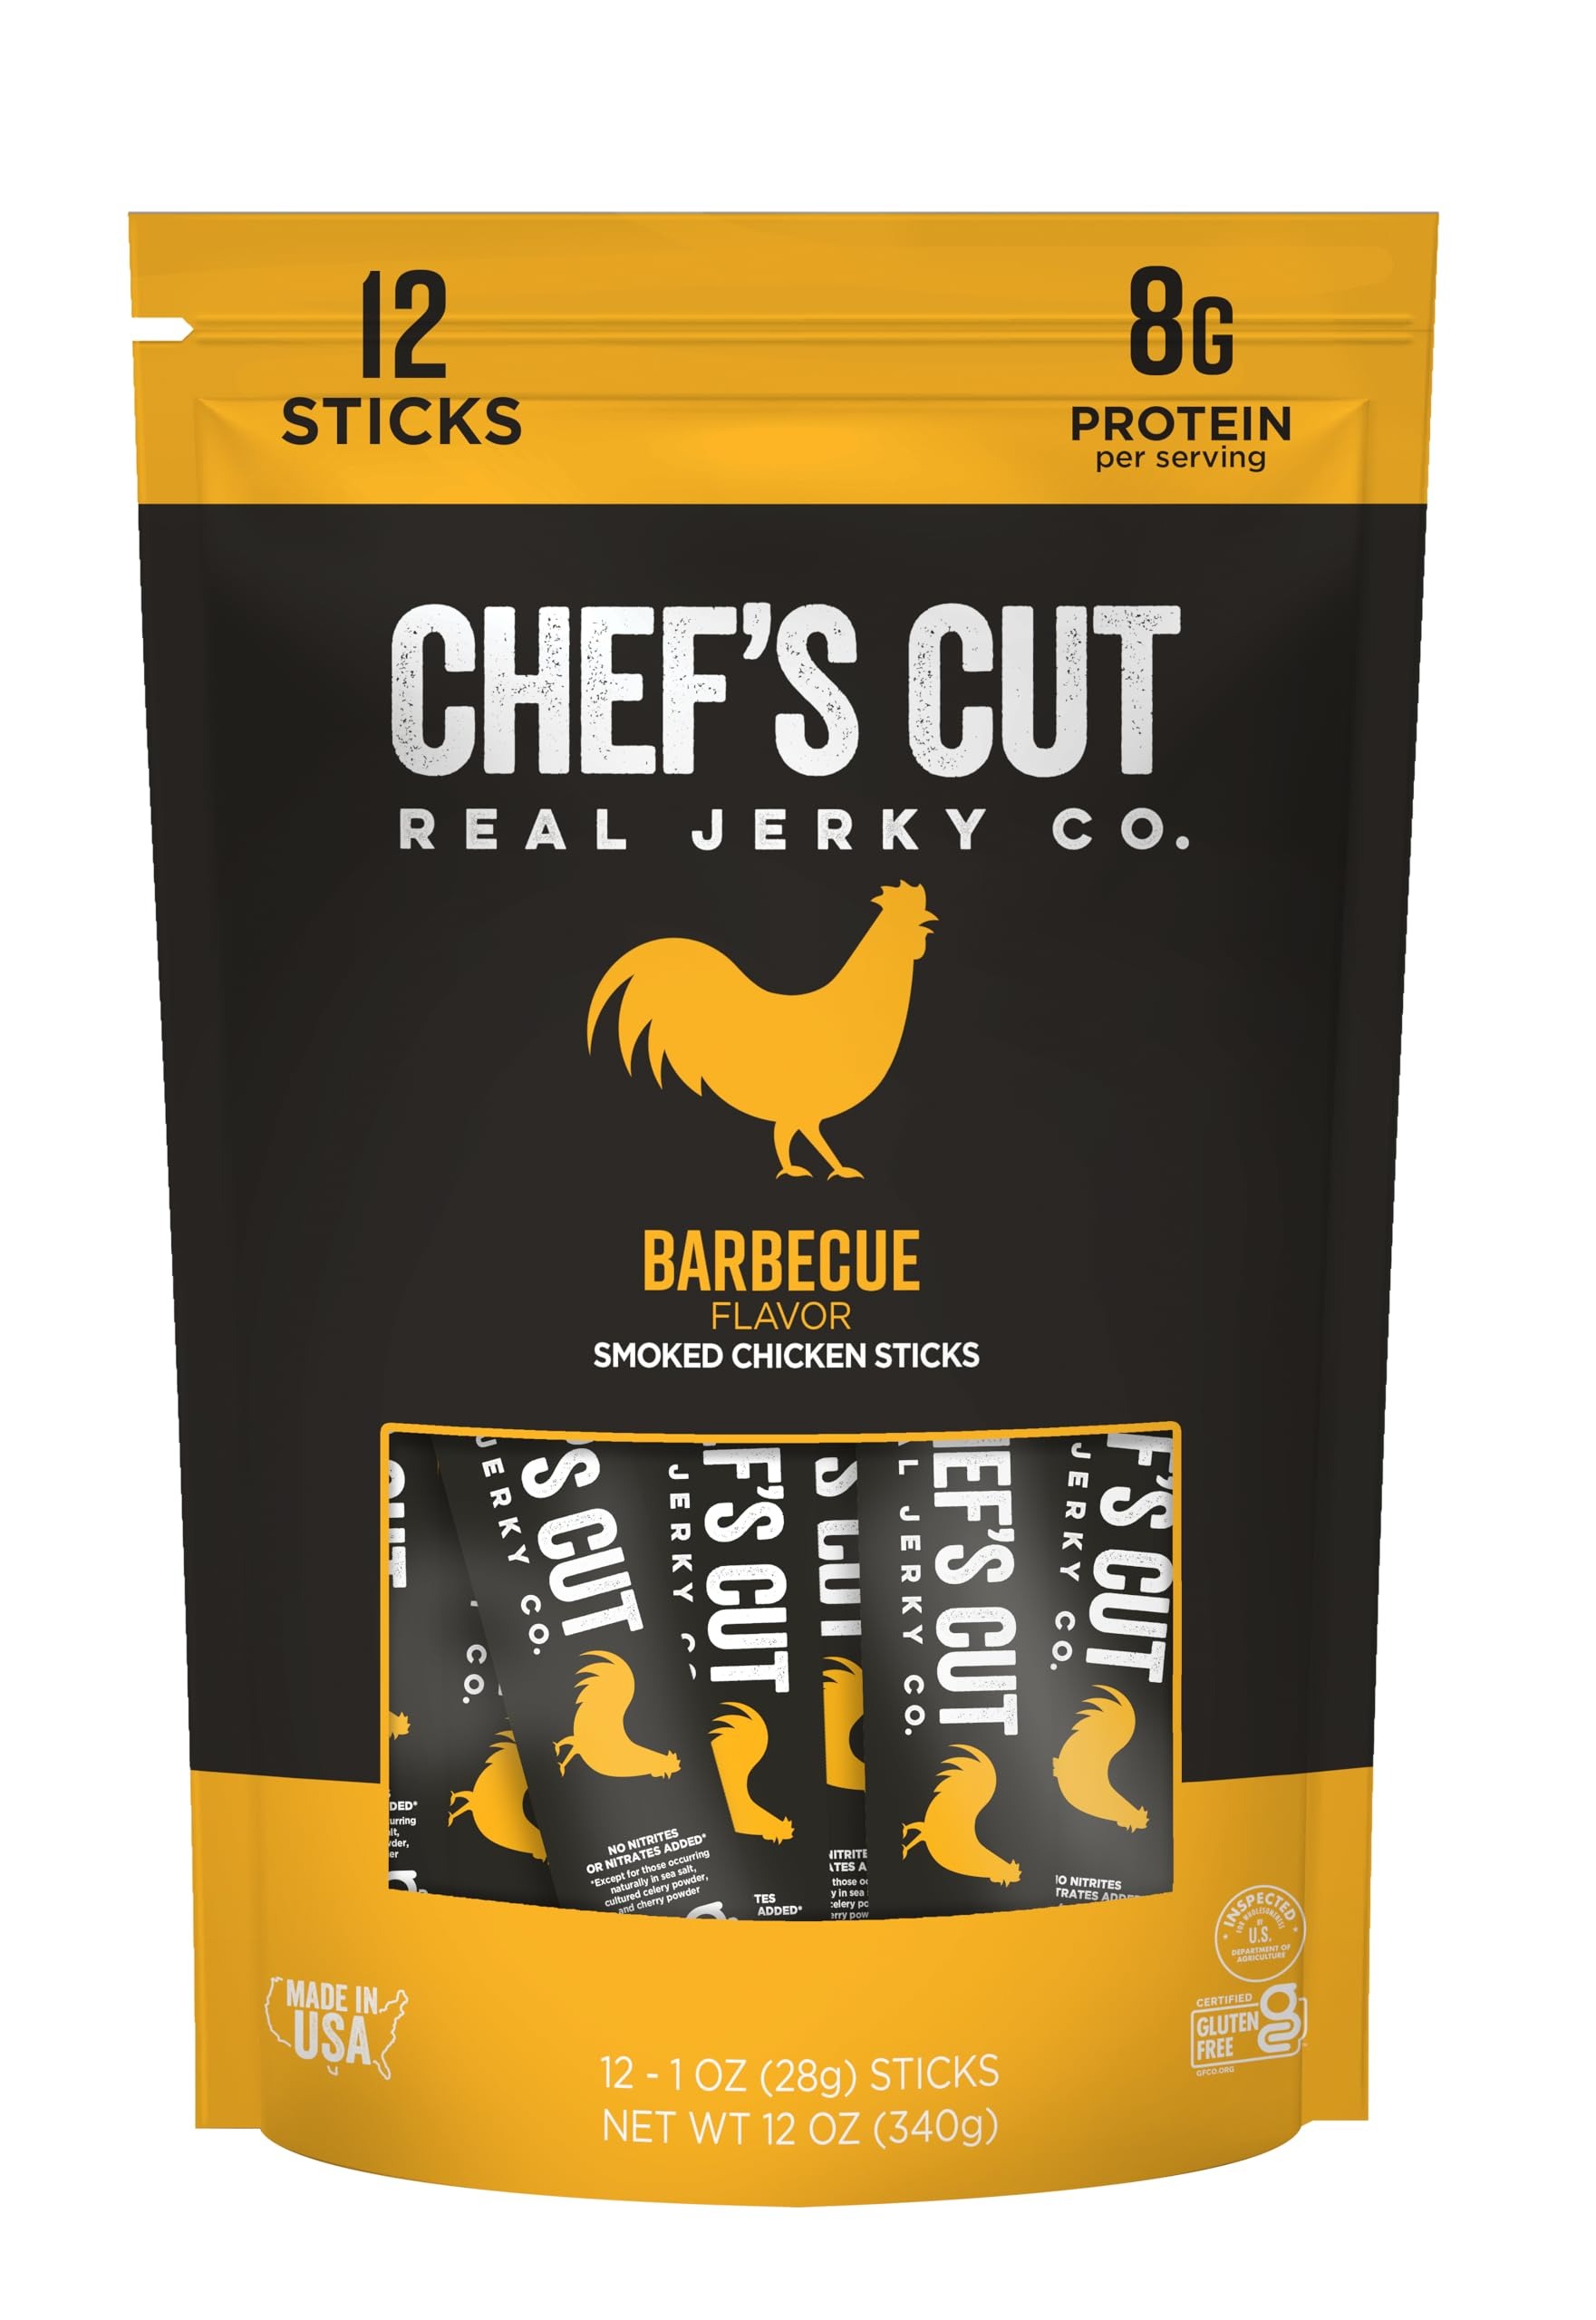
Item Name: Chef's Cut Smoked Chicken Jerky Meat Sticks, Barbecue Flavor (1 Ounce Stick, Pack of 12) - High Protein, 8g Protein per Serving, 70 Calories, Gluten-Free, Keto Friendly Snack, Low Carb Snack, Individually Wrapped
Bullet Point 1: BBQ CHICKEN STICKS: Barbecue Chicken Snack Sticks let you dine & dash. Packed with protein and crafted with real cuts of chicken and BBQ sauce, it’s fine cuisine that moves at your speed.
Bullet Point 2: CHICKEN JERKY SNACK STICKS: Made exclusively from real meats and ingredients, Chef’s Cut Sticks and are the perfect on-the-go mid-day snack. Handcrafted and slow smoked to perfection. Individually packed.
Bullet Point 3: PROTEIN-RICH AND GLUTEN FREE: With 8 grams of protein per serving, this deliciously satisfying snack comes in sticks, pepperoni & a variety pack. Gluten and nitrate-free. No artificial preservatives.
Bullet Point 4: LONG SHELF LIFE: With resealable packaging, our meat sticks are perfect for easy storage and outdoor activities like golf, hiking, camping, and fishing.
Bullet Point 5: CHEF's CUT REAL JERKY CO: We're redefining what beef jerky looks, tastes & feels like. Our mission is simple: make the best tasting product, using only the highest quality ingredients. Take the chef with you.
Product Description: Our chef knows that the best flavors come from the simplest recipes. Unsatisfied with the complex, artificial meat sticks he saw on shelf, he went home to his kitchen to take a more culinary approach to the portable protein snack. Enter Chef's Cut Real Snack Sticks. Using herbs, spices and real meat, our chef made a meat stick that's more parts restaurant than rest stop - without sacrificing what makes meat sticks great. They're portable, they're real and (most importantly) they're delicious.
Value: 12.0
Unit: Ounce

Price: 38.99